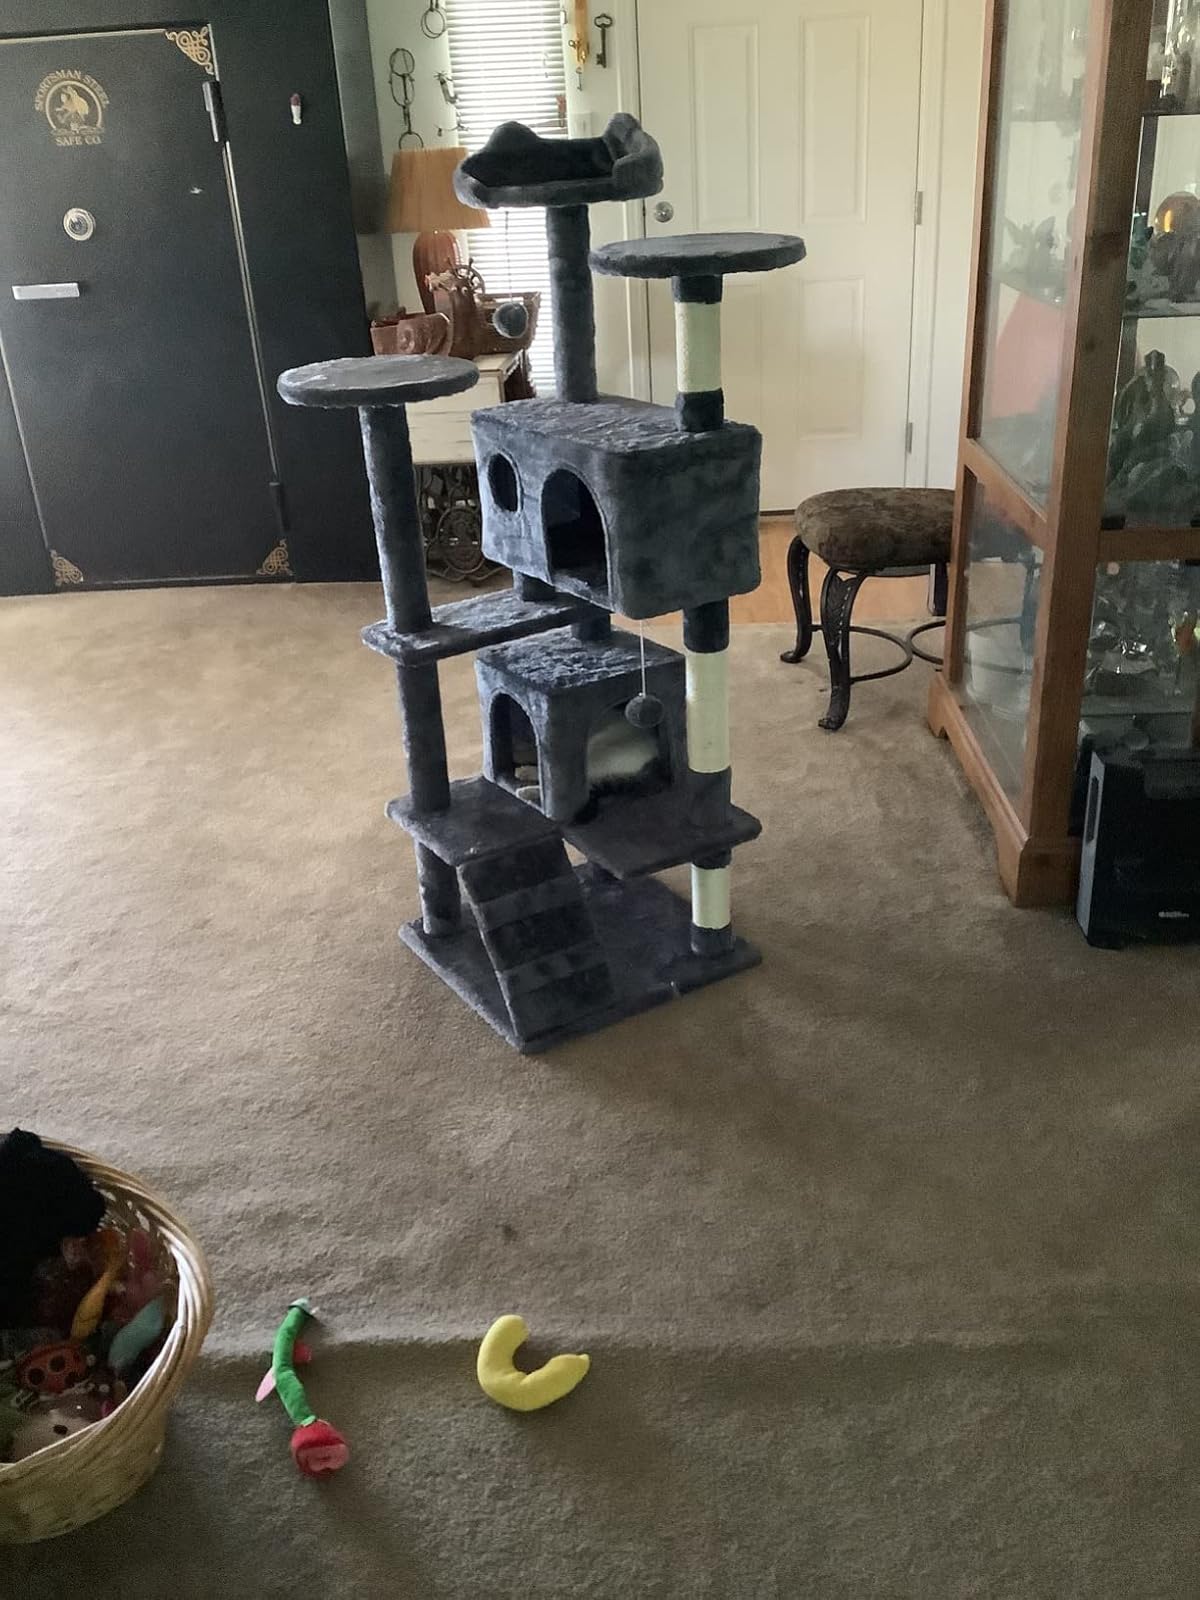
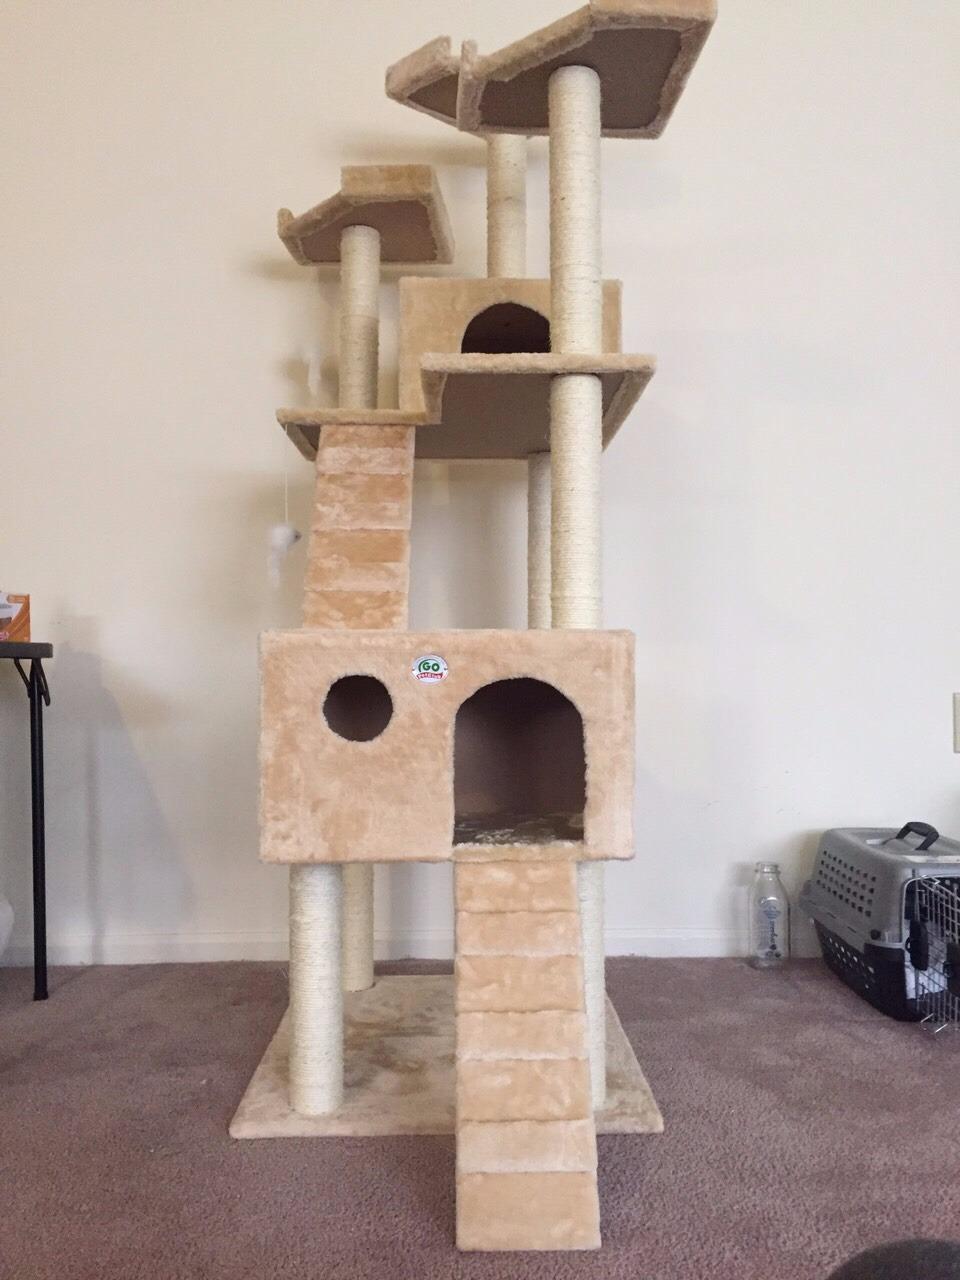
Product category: items_cat tree
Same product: no